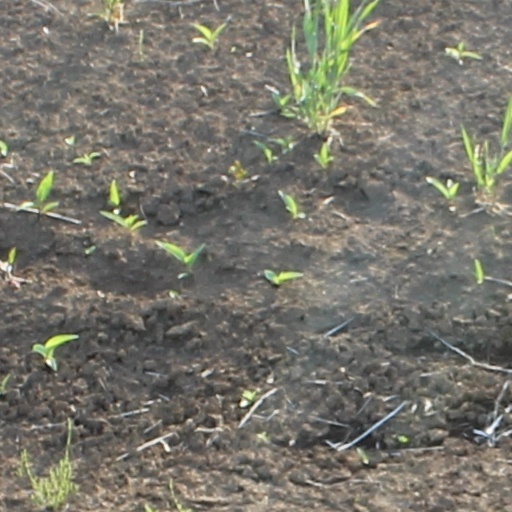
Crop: wheat